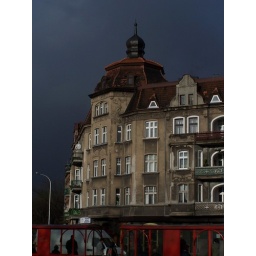
A building in Ostrow with one of bus stops at the bottom